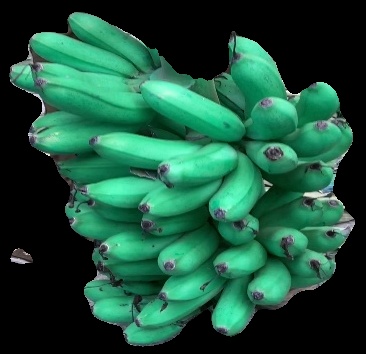
Variety: rasbale
Grade: grade1